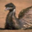
Label: bird